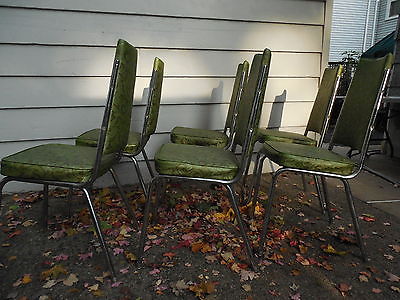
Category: chair